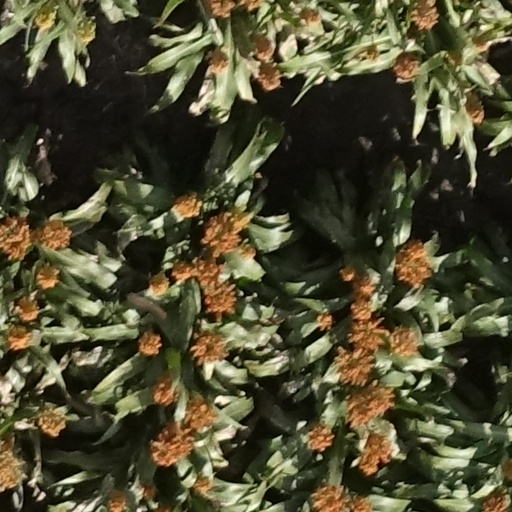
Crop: sorghum